Reinbek

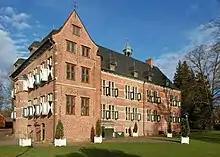
Castle of Reinbek

Reinbek station is serviced by the rapid transit system of the Hamburg S-Bahn. Public transport is also provided by buses.